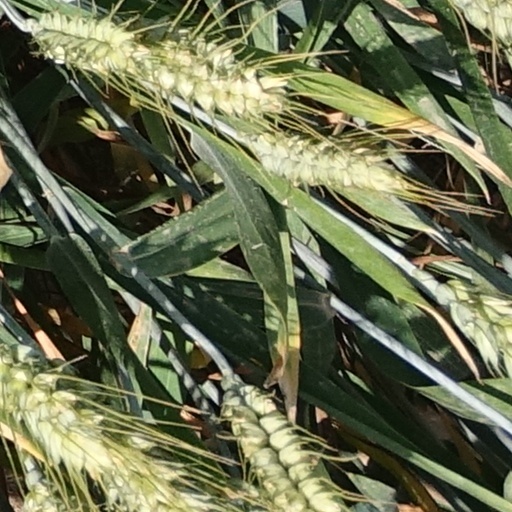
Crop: wheat